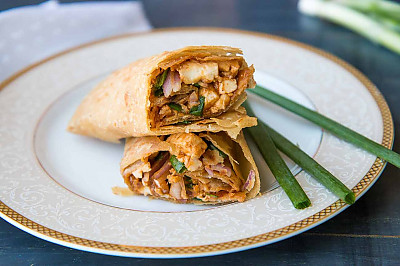
Dish: kaathi_rolls